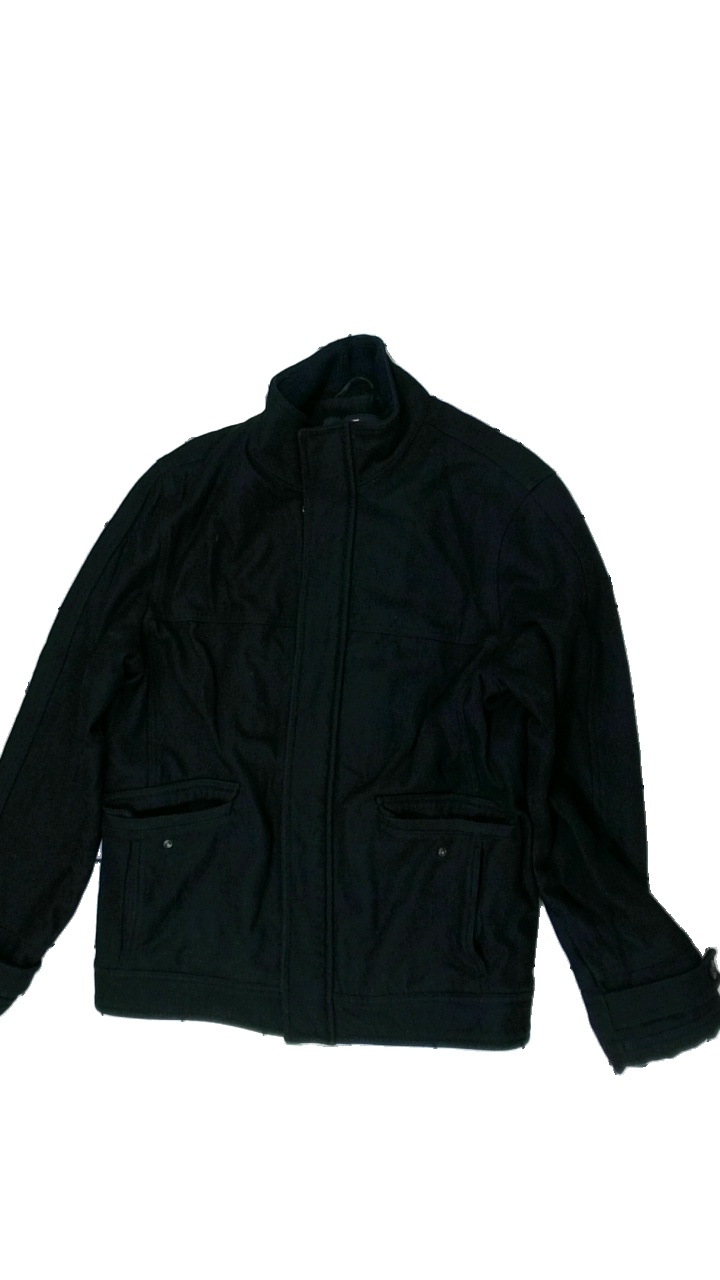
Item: Jacket (Men)
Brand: Us Polo Assn
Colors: Black
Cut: Regular
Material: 100% viscose
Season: All
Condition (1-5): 1
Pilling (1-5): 3
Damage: broken zipper
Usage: Export
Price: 50-100